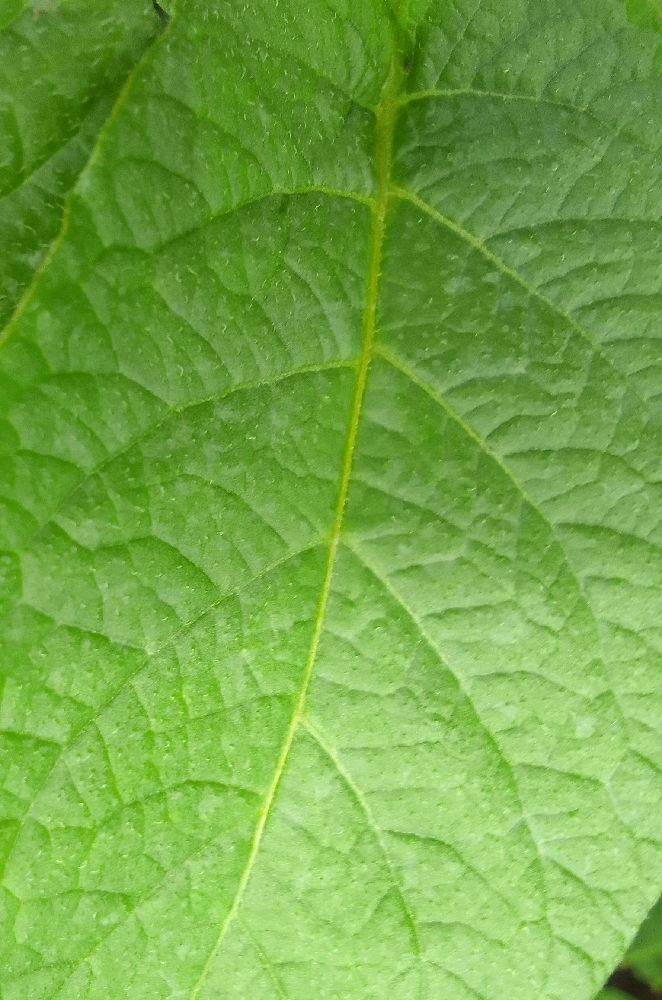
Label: Healthy